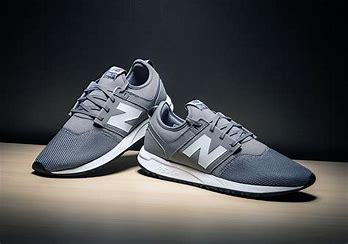
Brand: New
Model: Balance 247